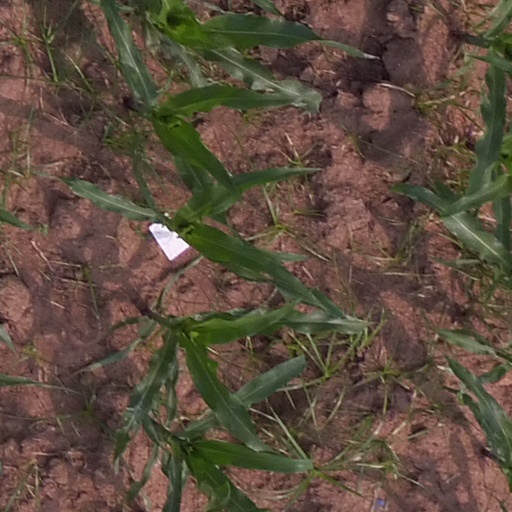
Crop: maize; corn